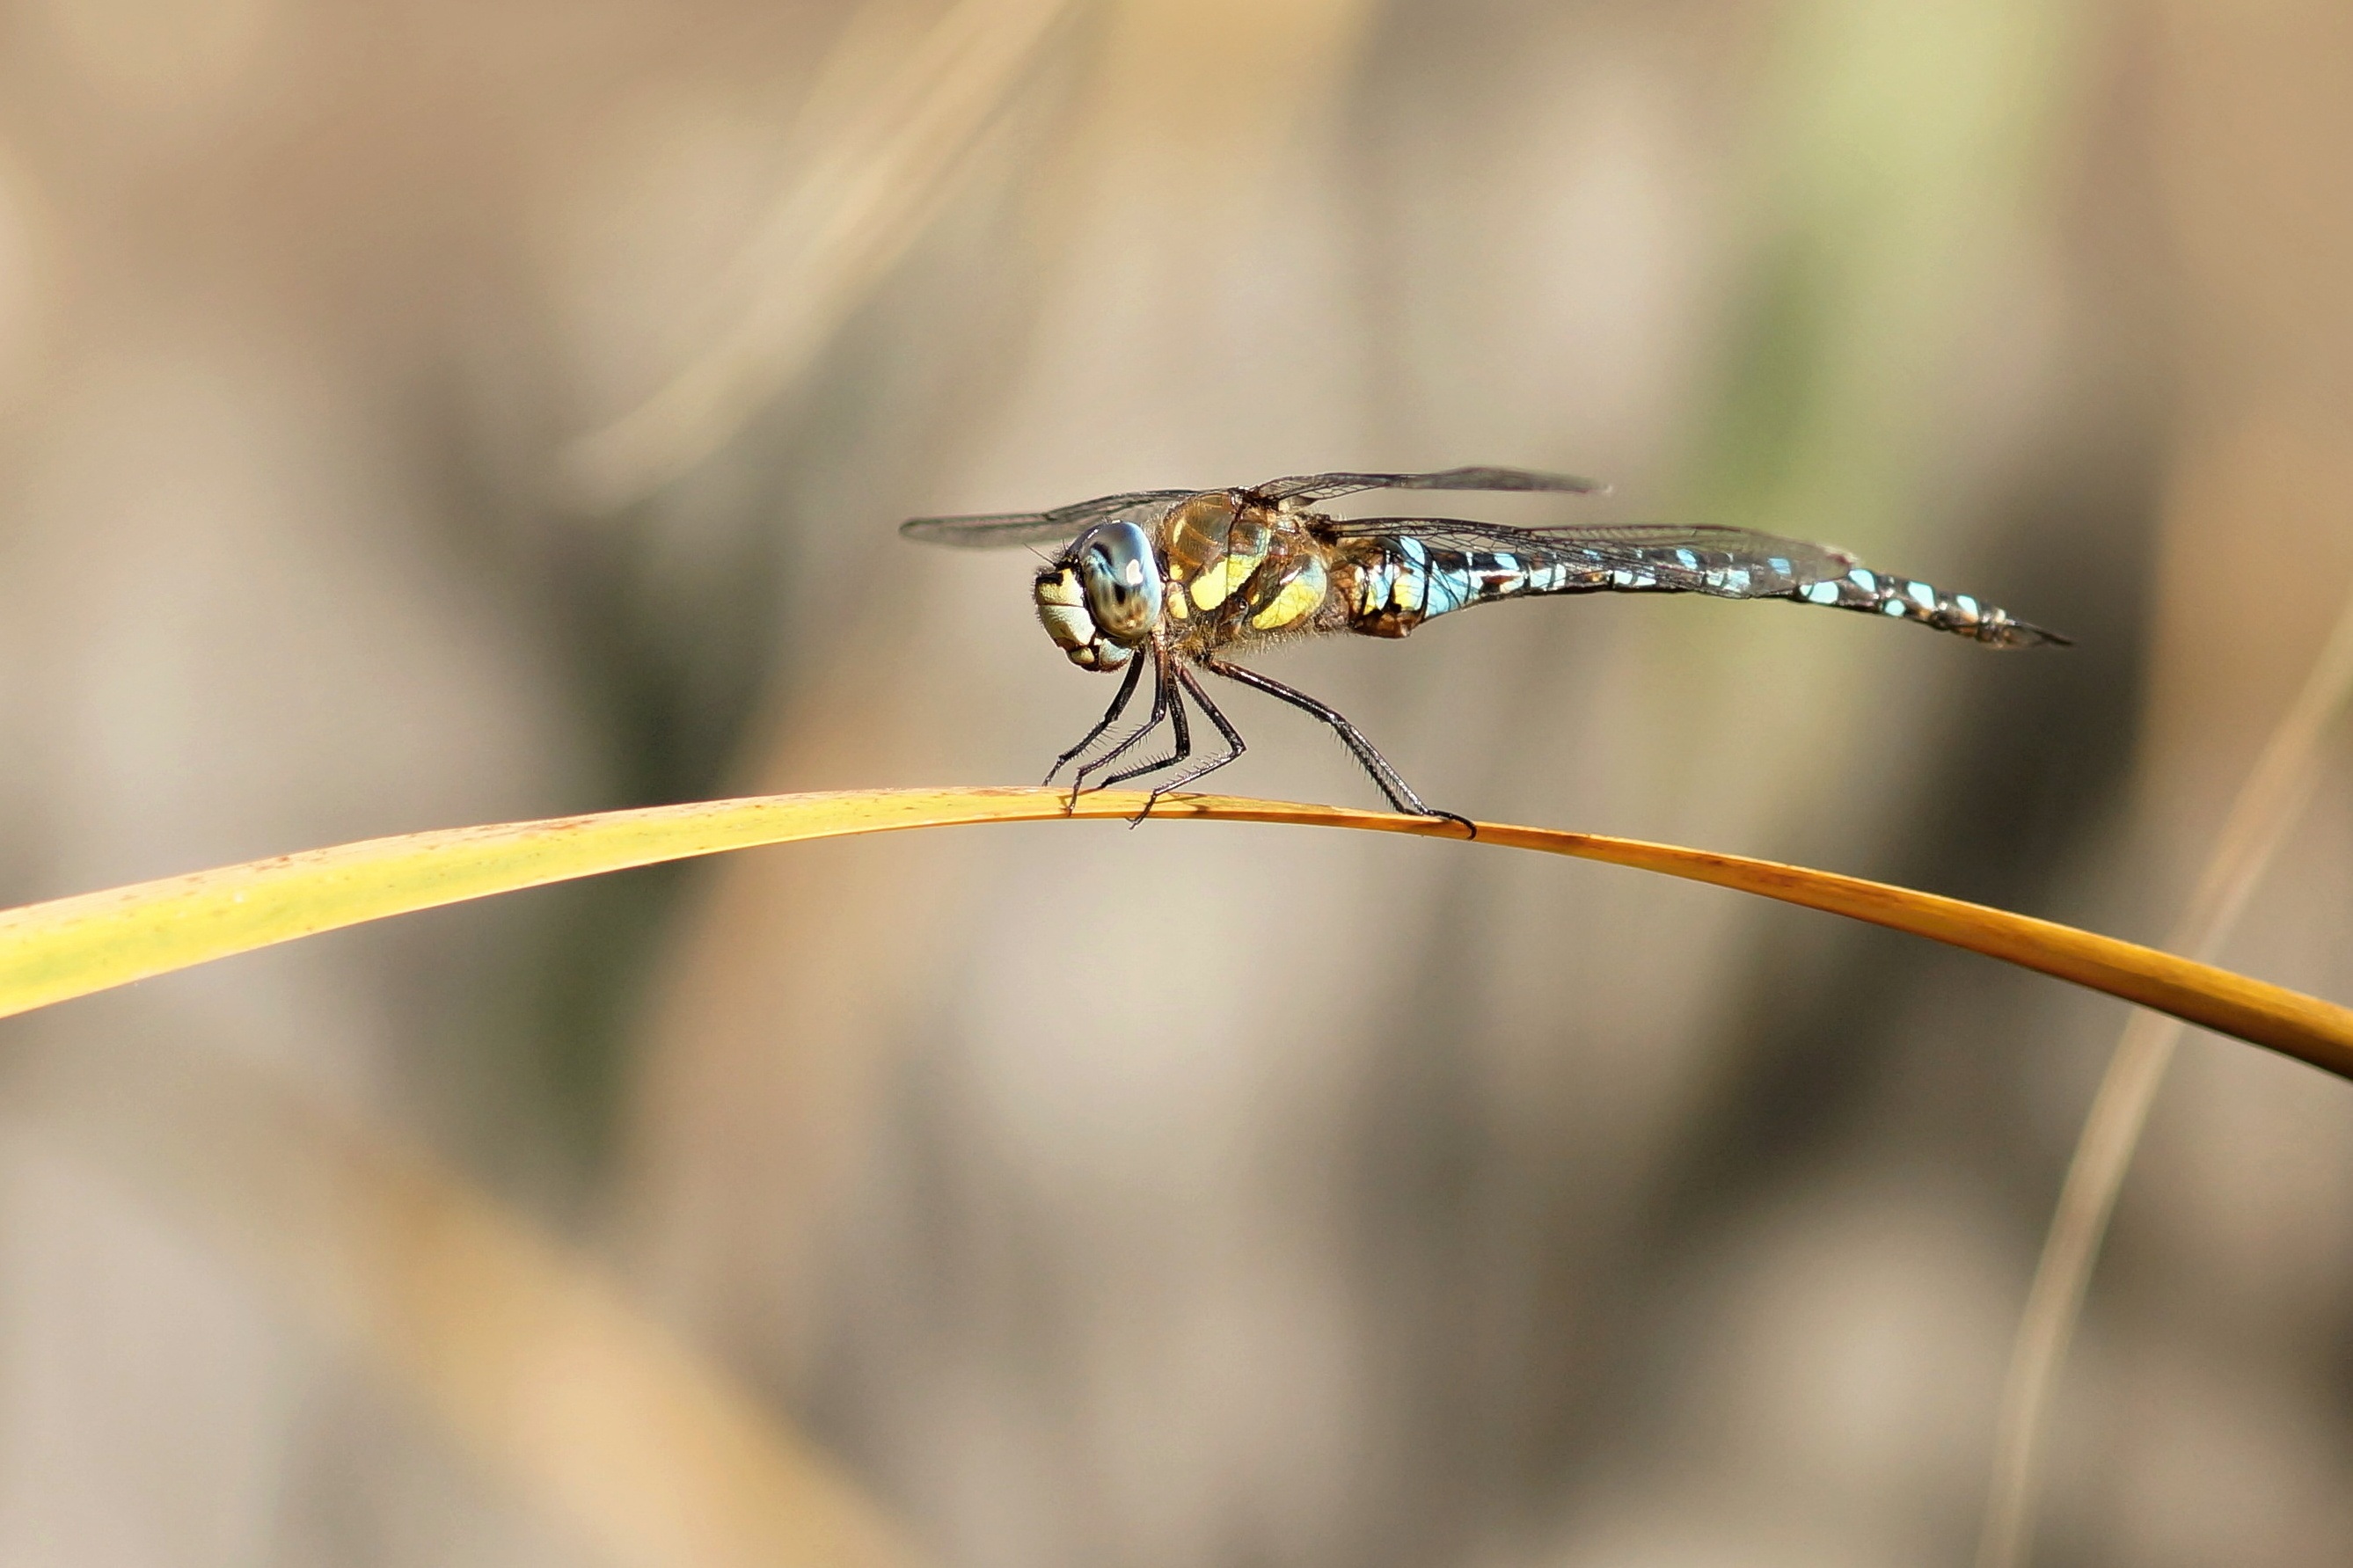
nature, branch, photography, flower, fly, male, insect, macro, fauna, invertebrate, close up, dragonfly, detail, damselfly, macro photography, plant stem, dragonflies and damseflies